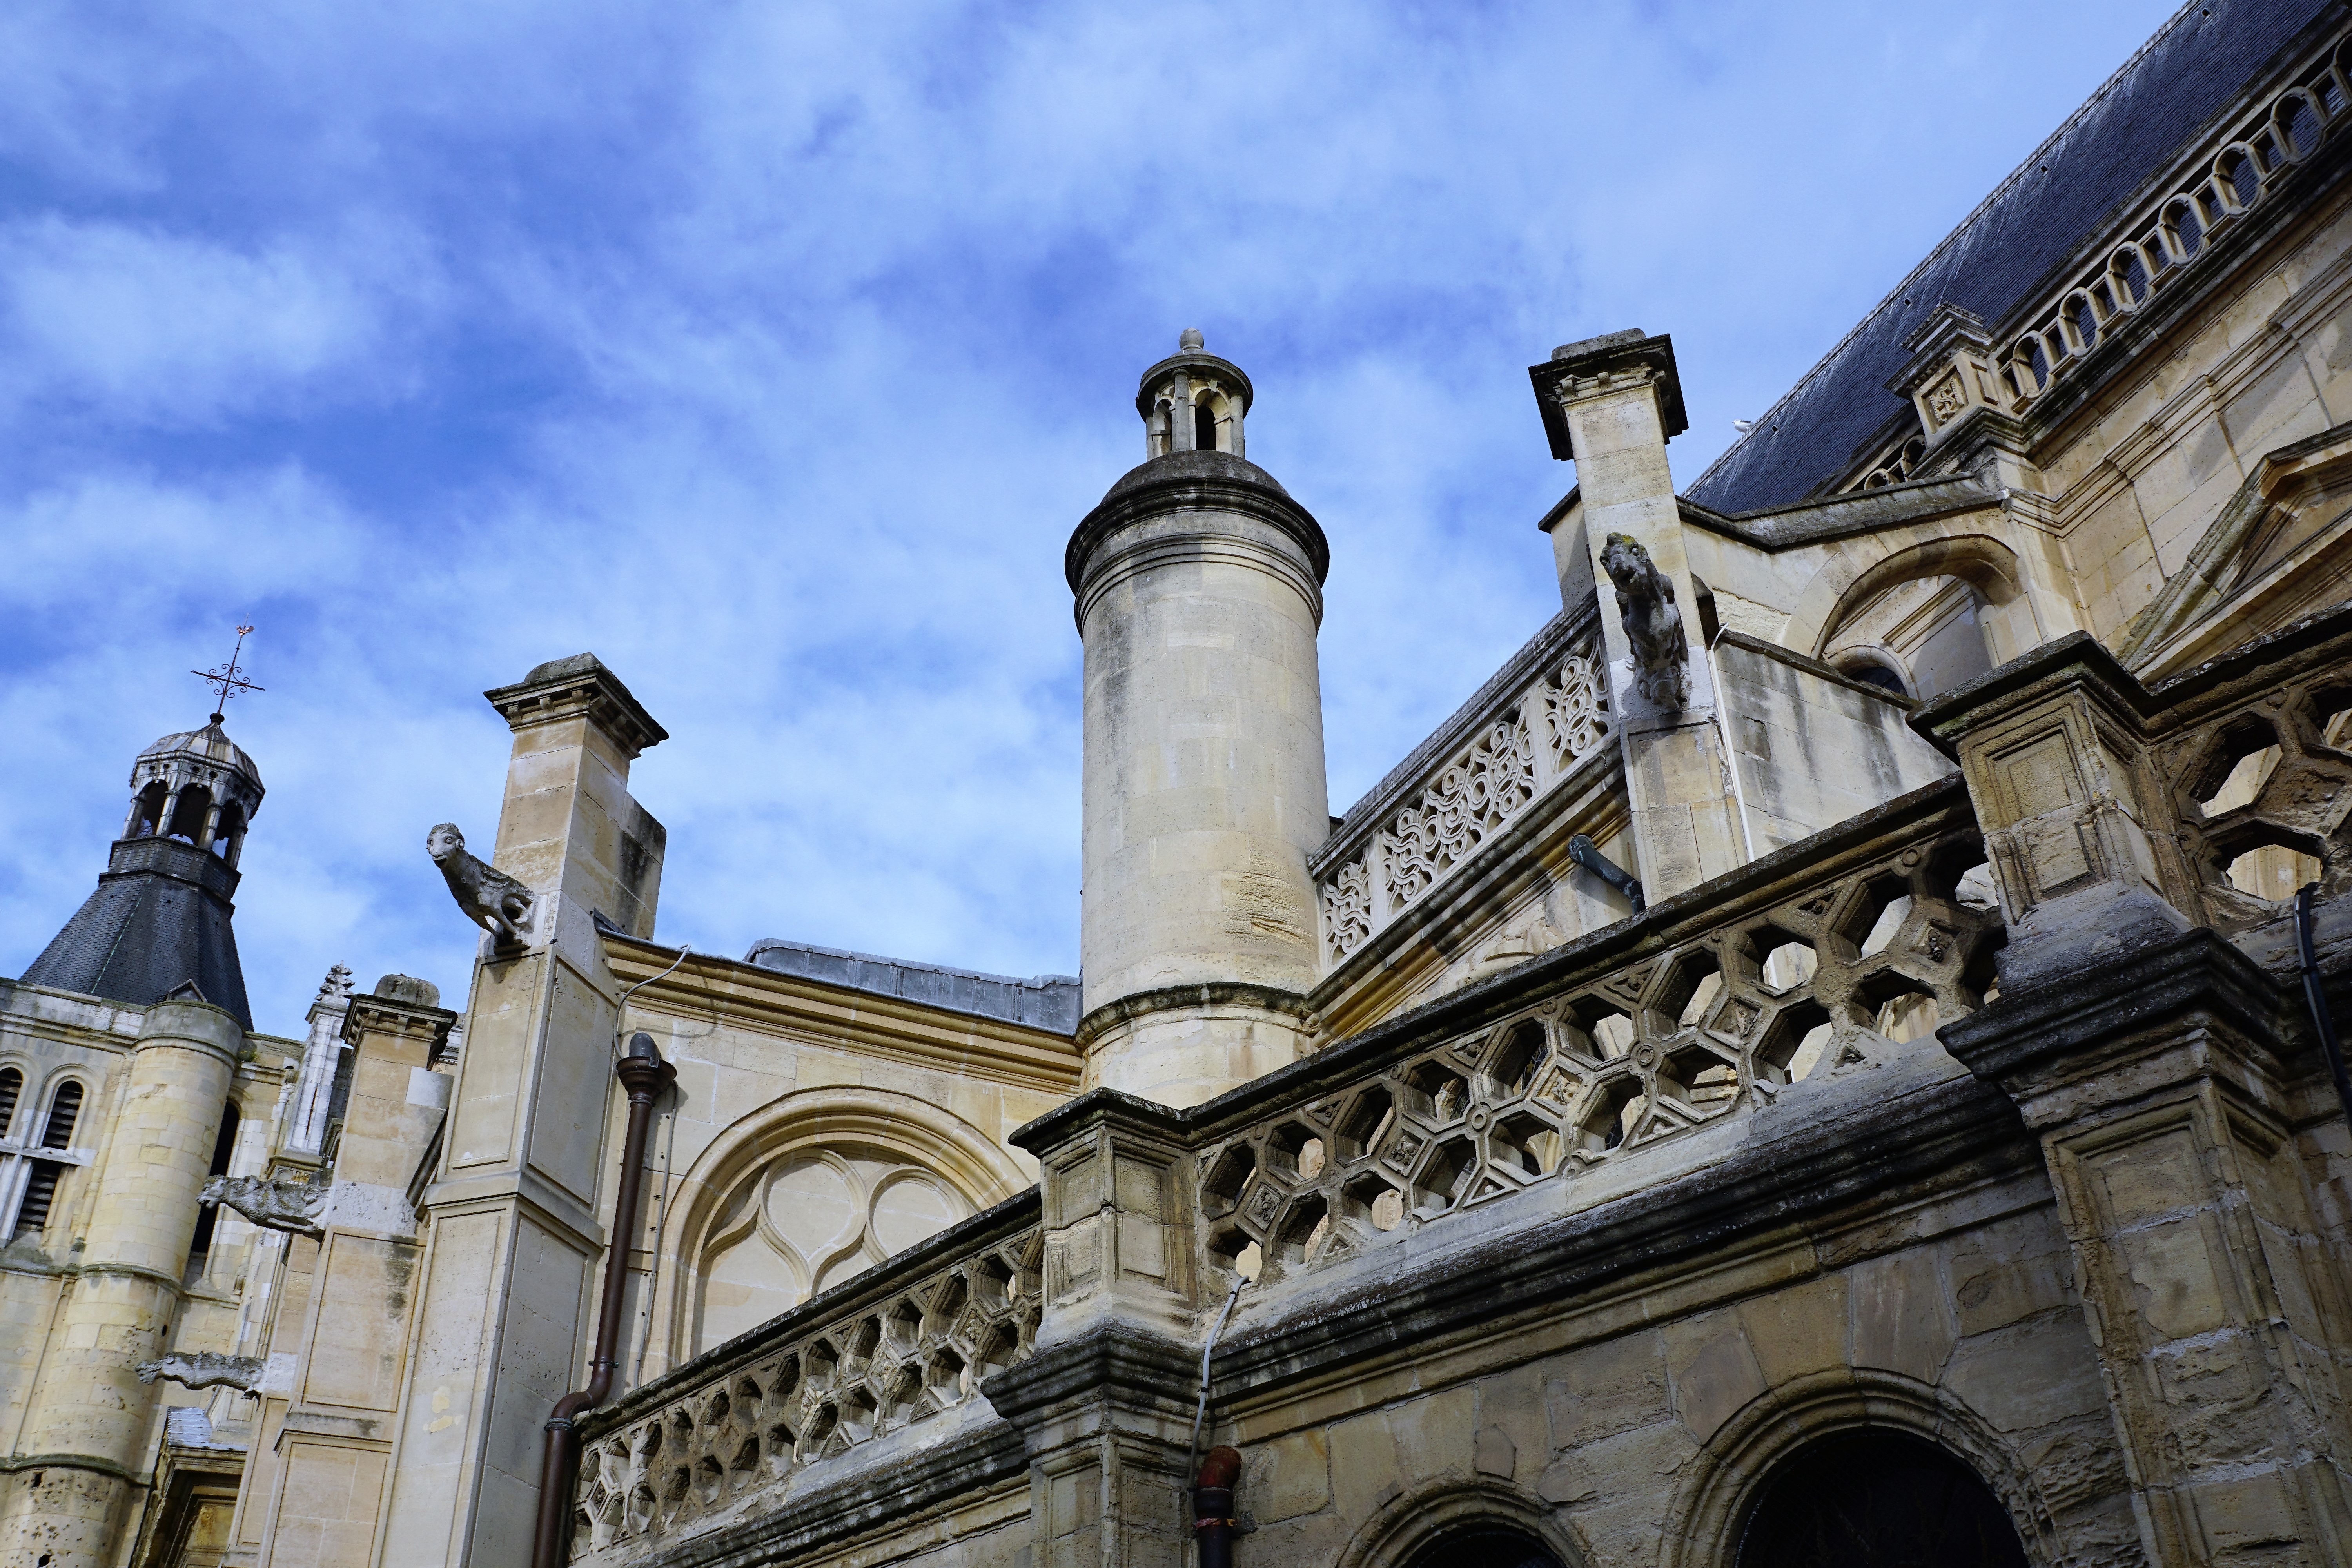
architecture, sky, building, france, landmark, facade, church, cathedral, tourism, place of worship, faith, le havre, ancient history